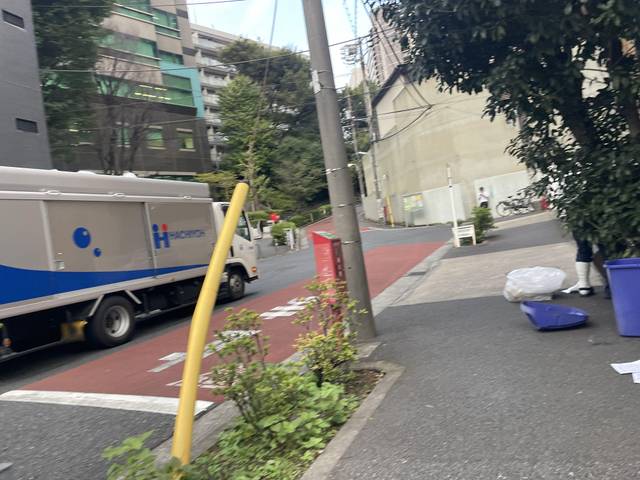
Region: Japan
Coordinates: 35.653, 139.69